Concurso de Cante Jondo

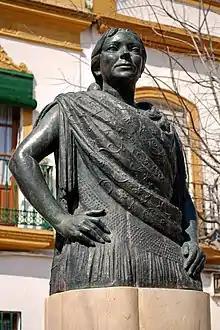
Statue of Pastora Pavón, at "Alameda de Hércules", Sevilla.

Active flamenco professionals were honored at the "Concurso", although not eligible for prizes. Among those especially acclaimed and invited as guests of honor and as judges [jurados]: the cantaora Pastora Pavón ("La Niña de los Peines"), the cantaor Manuel Torre, and the bailaora Juana la Macarrona. Especially esteemed was the cantaor Antonio Chacón, chosen as the presiding judge. These four were then each quite well known, "estrellas" of the flamenco world. Also chosen as a judge was the popular tocaor Amalio Cuenca, an impresario who managed a flamenco cafe in Paris. Professionals came to the event from all regions of Spain and from abroad.